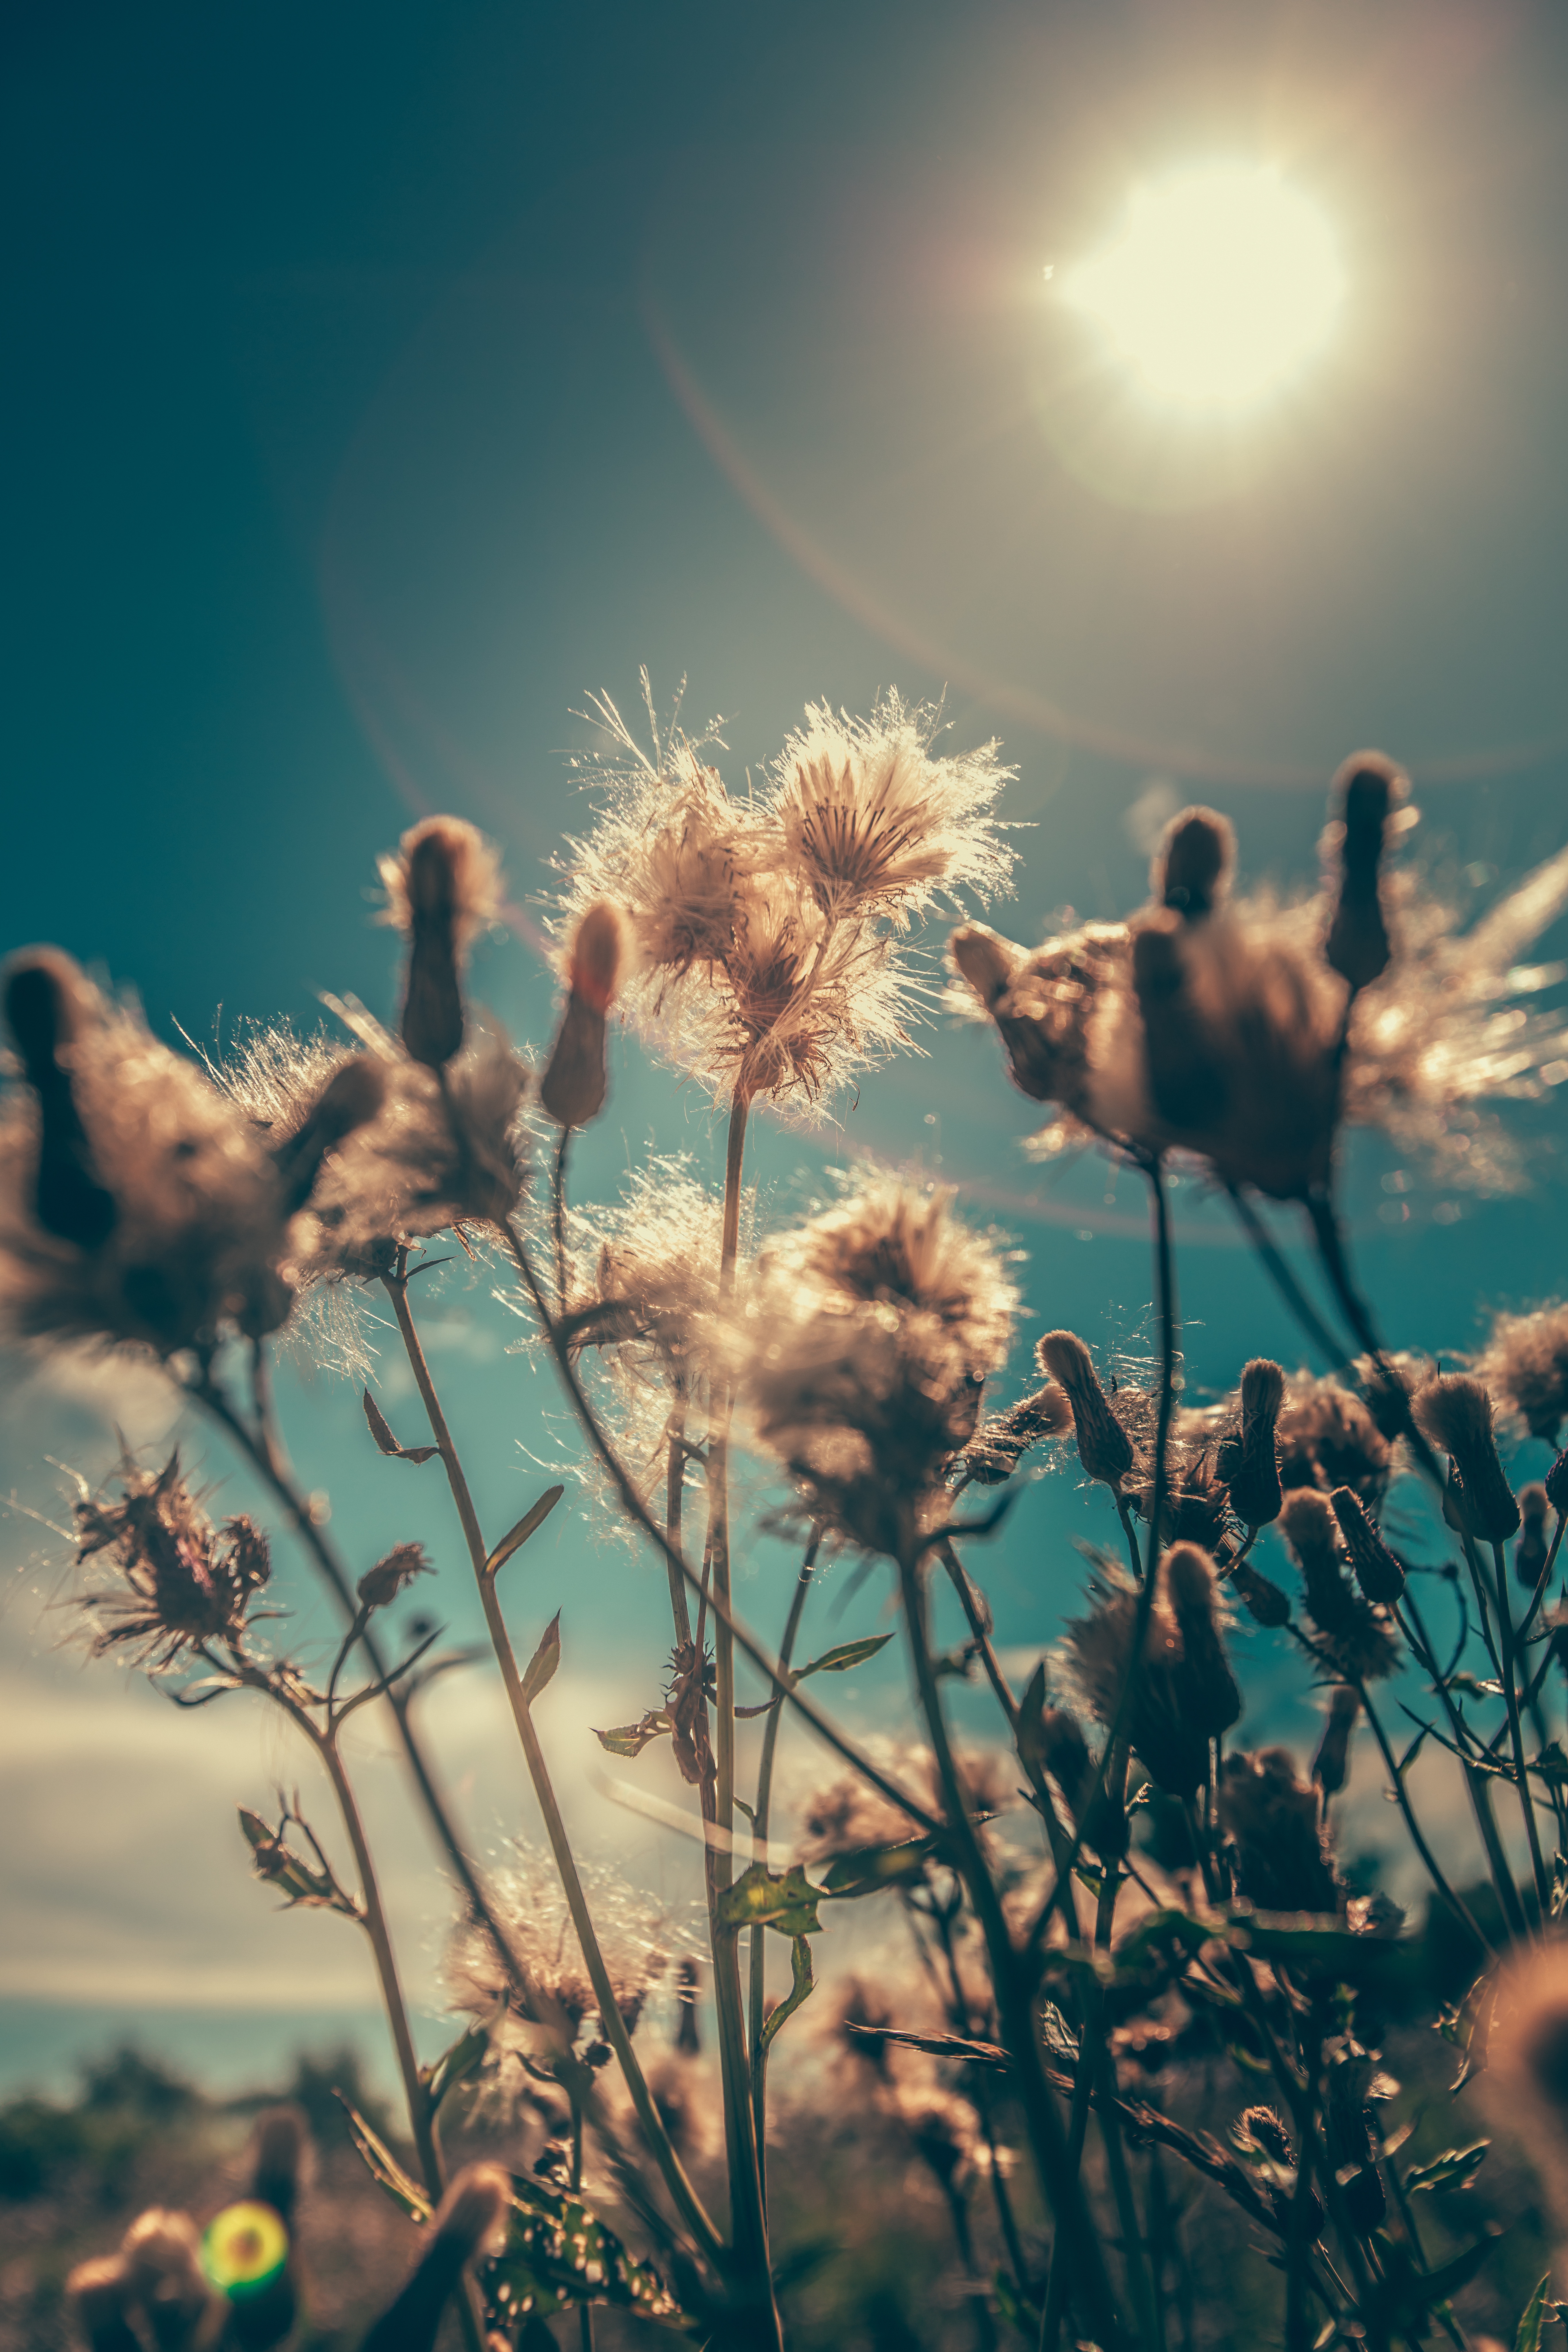
nature, grass, cloud, plant, sky, sunset, field, photography, meadow, sunlight, morning, flower, autumn, flora, macro photography, flowering plant, daisy family, grass family